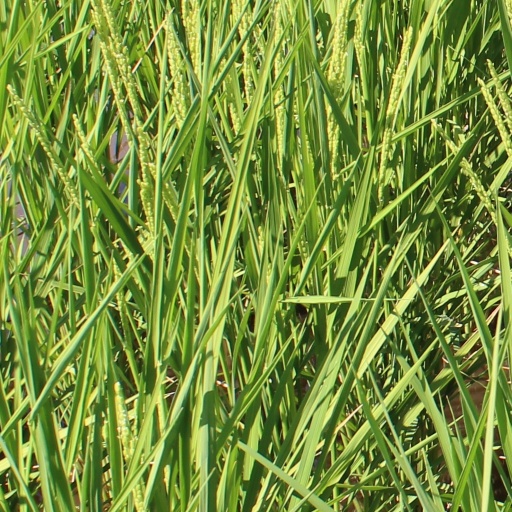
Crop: rice